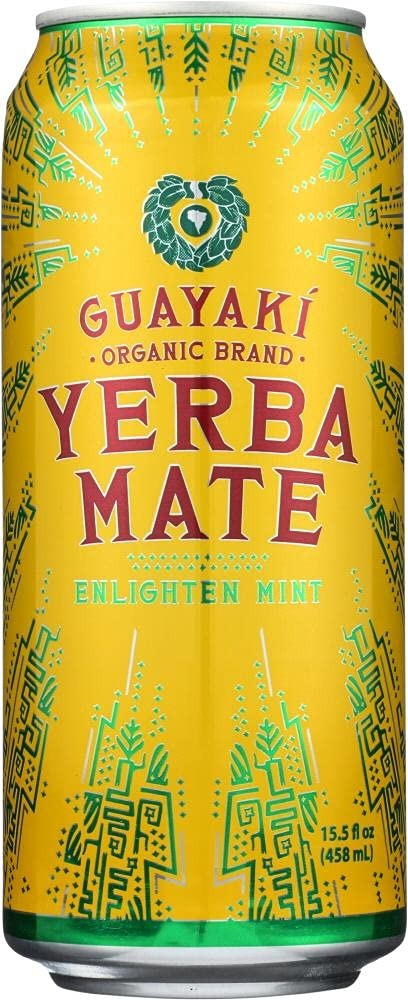
Item Name: Guayaki, Organic Yerba Mate, Enlighten Mint, 15.5 oz
Bullet Point 1: 8 Pack - 16oz. cans
Bullet Point 2: Tea
Product Description: Energy Drinks
Value: 15.5
Unit: Fl Oz

Price: 2.77